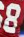
Number: 8